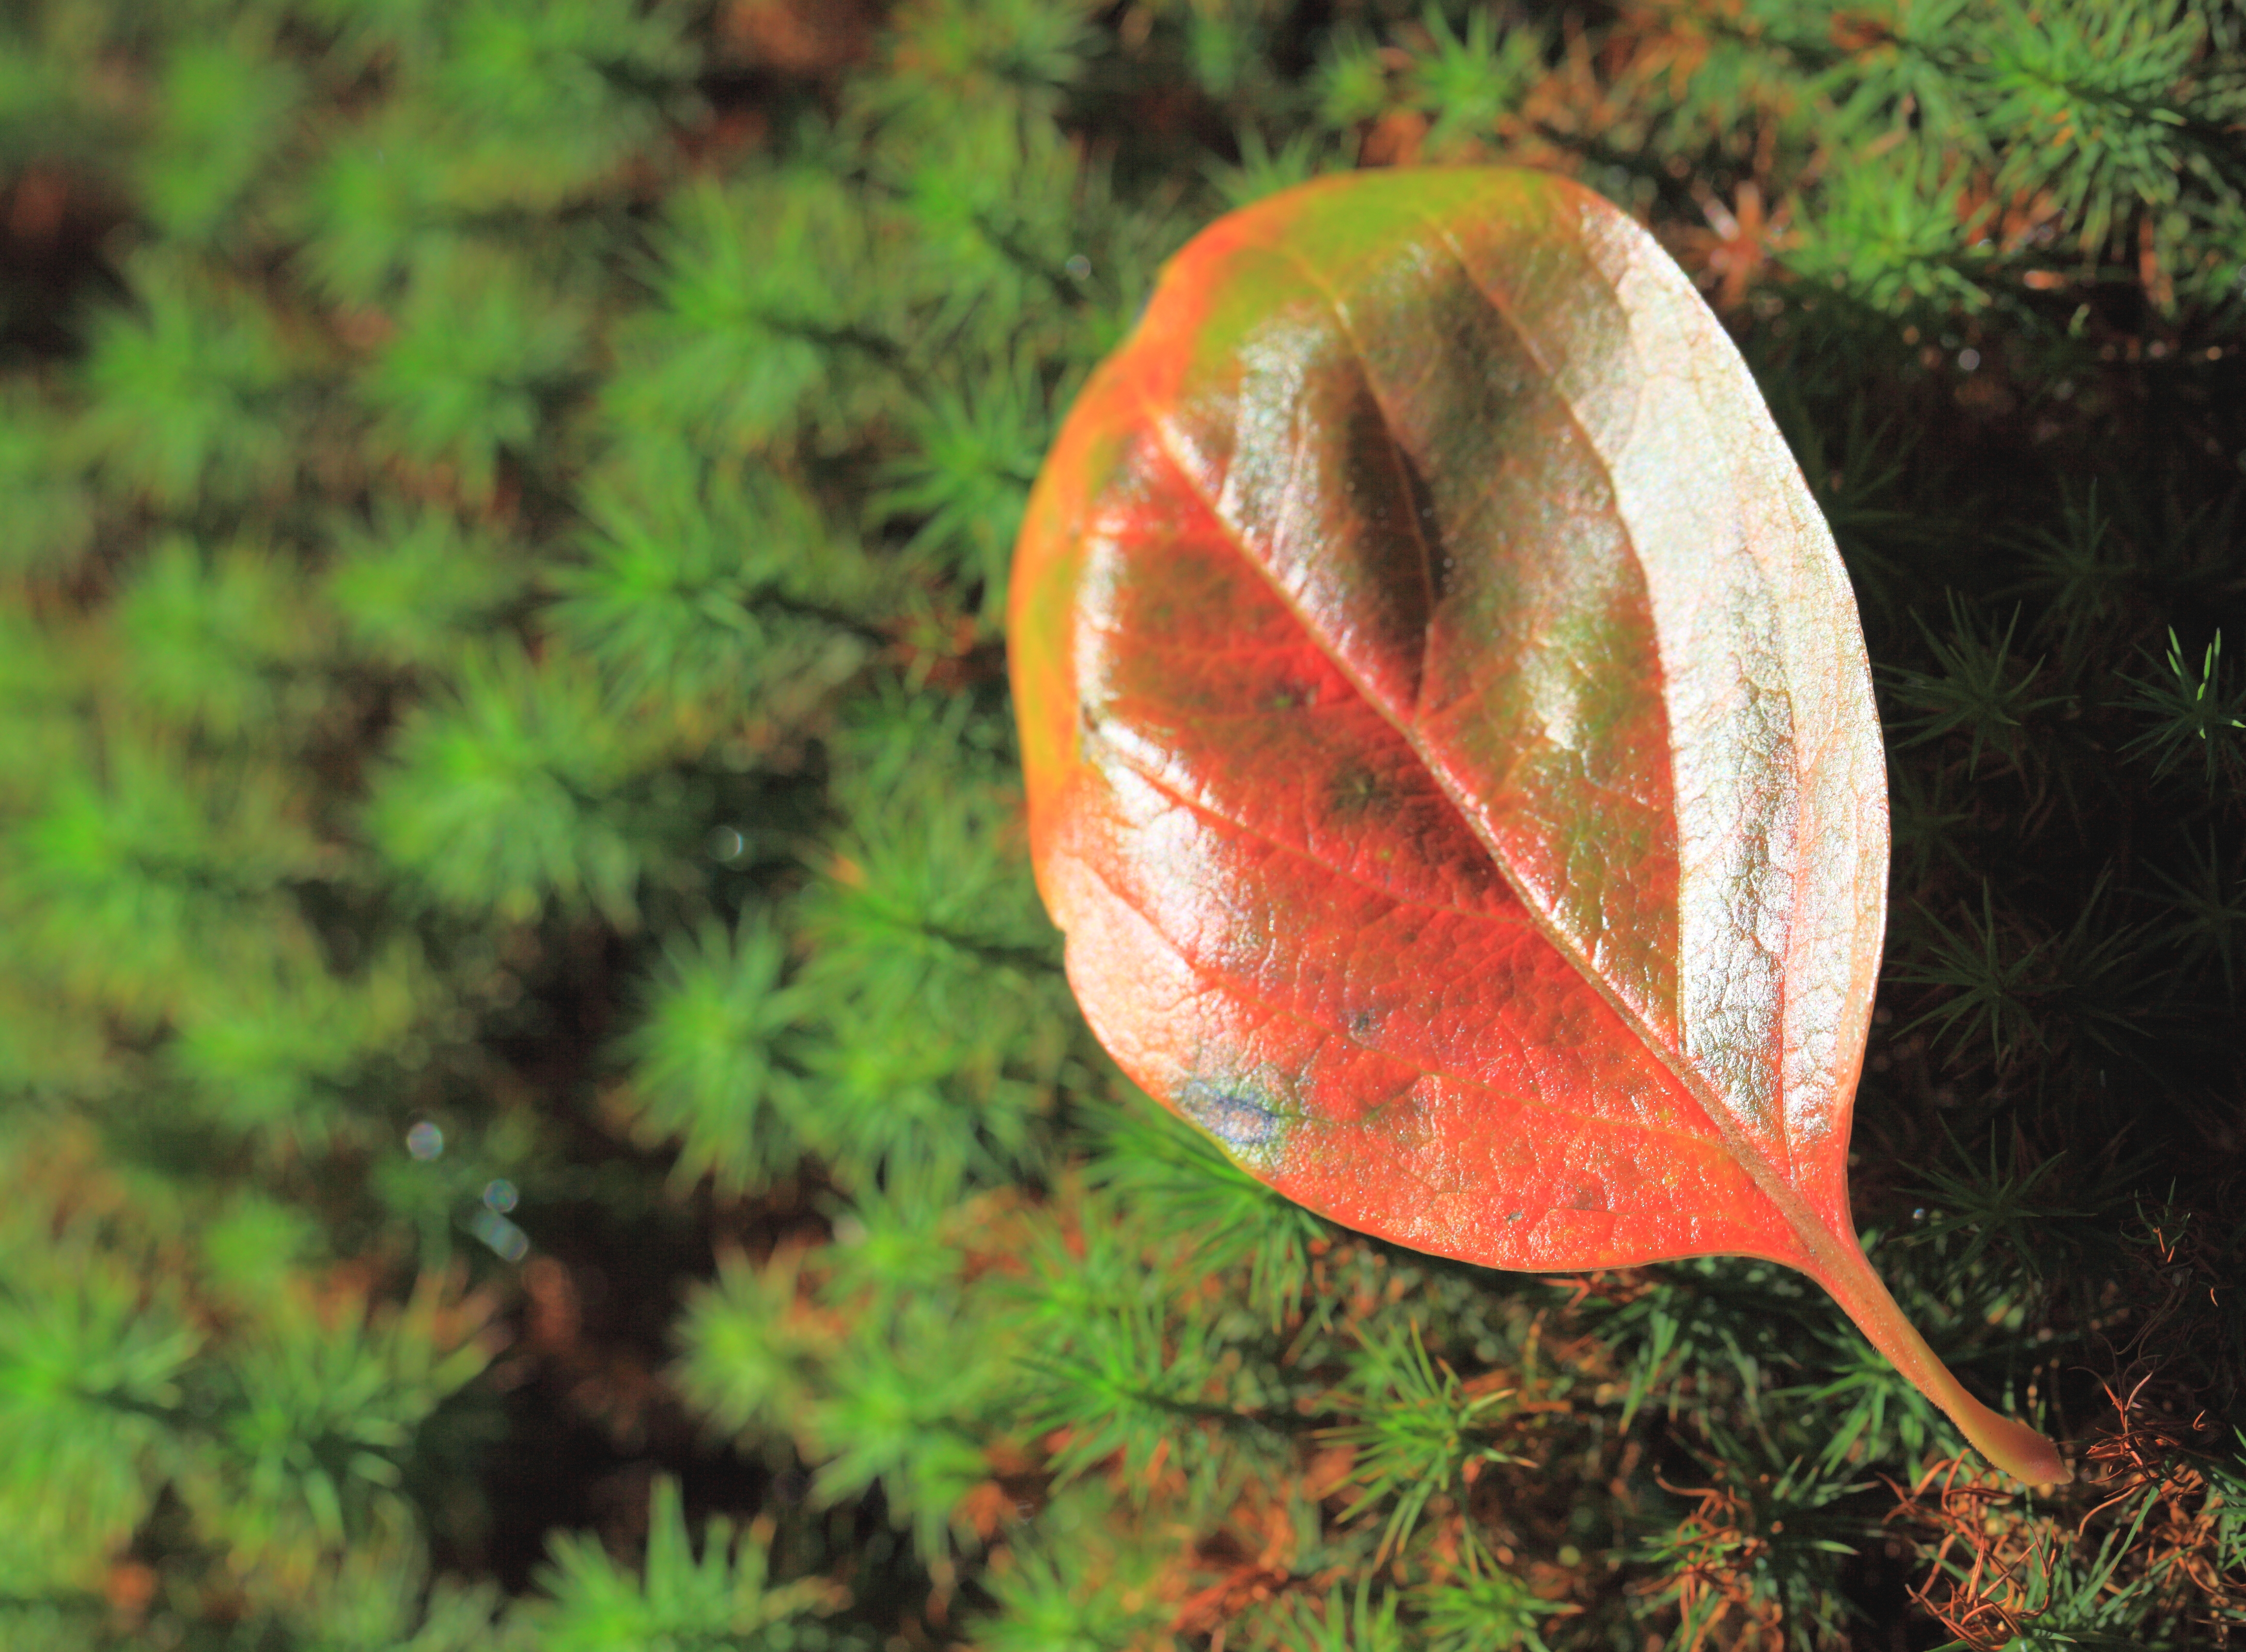
tree, nature, forest, grass, branch, plant, leaf, flower, green, high, autumn, botany, flora, season, tinted, 5d, hires, woodland, markii, hi, res, resolution, ibaraki, hitachiohta, seizansoh, macro photography, woody plant, land plant